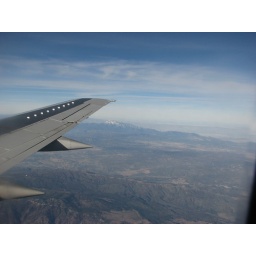
I think we're actually seeing the Panamint Valley behind the Sierras here, from a plane that's over the coast